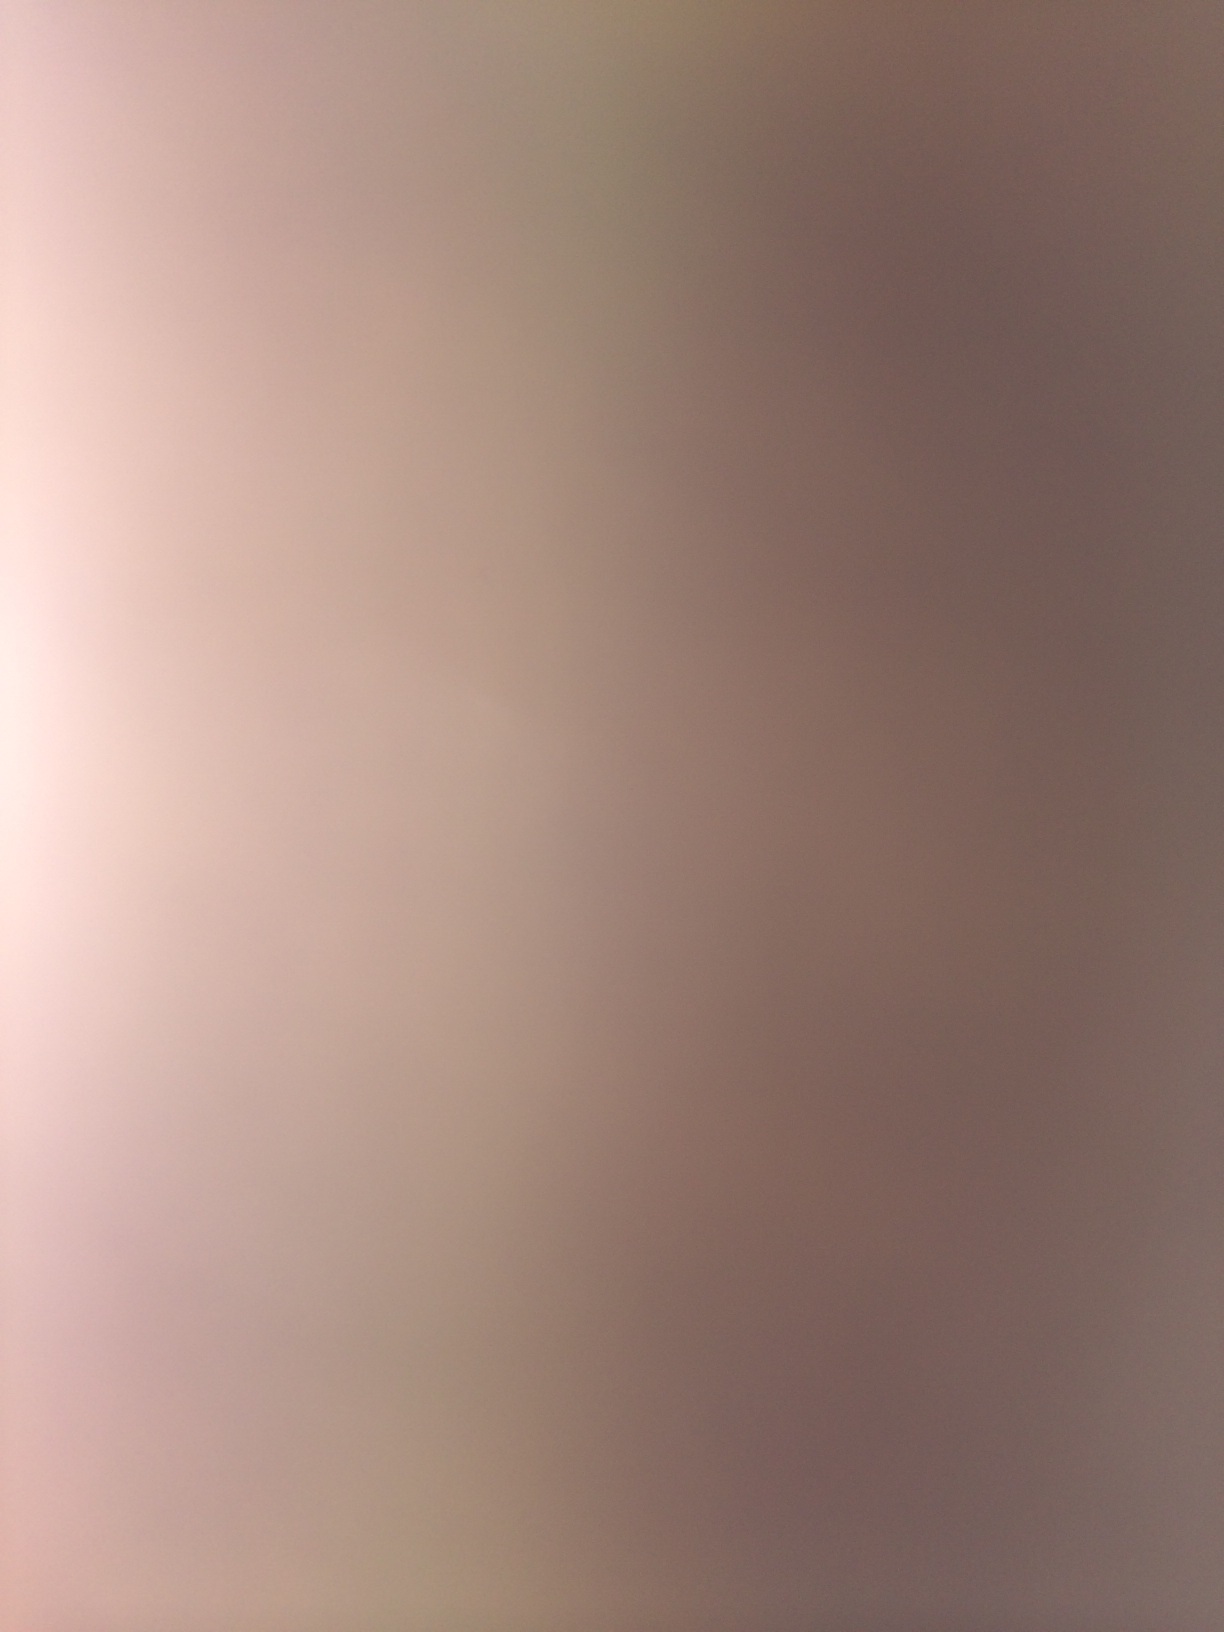Question: Caffeinated or decaffeinated?
Answer: unanswerable